The Kinks Are the Village Green Preservation Society

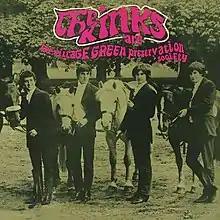
The album's twelve-track releases in different countries all feature unique sleeves (New Zealand cover artwork pictured).

The album cover was photographed in mid-August1968 during a photo session outside Kenwood House in Hampstead Heath, north-west London. Pye's in-house photographer John Prosser and Barrie Wentzell of "Melody Maker" photographed the session. After drinking tea on the terrace with the photographers, the band were photographed in their casual attire walking through the Heath's long, uncut grass to emphasise a country-feel. Prosser took the album's cover shot; the original twelve-track edition featured a black-and-white cover design, while the fifteen-track edition featured a different image, retouched to show the band enclosed in what Rogan terms "hazy, psychedelic circles". The album's twelve-track releases in Scandinavia, France, Italy and New Zealand all feature unique album sleeves which have subsequently become valuable collectors' items. Having been pressed in Britain, the Scandinavian edition features Pye's original black-and-white sleeve design. Fleiner suggests the New Zealand sleeve's depiction of the band standing next to several horses sought to emphasise the band's "Englishness".